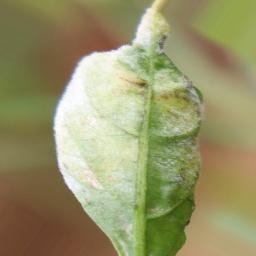
Label: powdery mildew